Dawg Pound

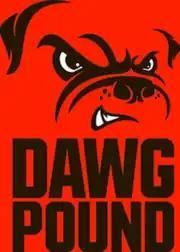
Official logo as of 2015

The Dawg Pound is the name of the bleacher section behind the east end zone in Huntington Bank Field, the home field of the Cleveland Browns, a National Football League (NFL) franchise based in Cleveland, Ohio.